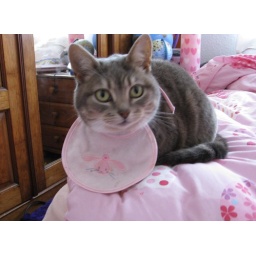
Yet another one of Maisy cat dressed up in funny clothes by the naughty girl Mary.